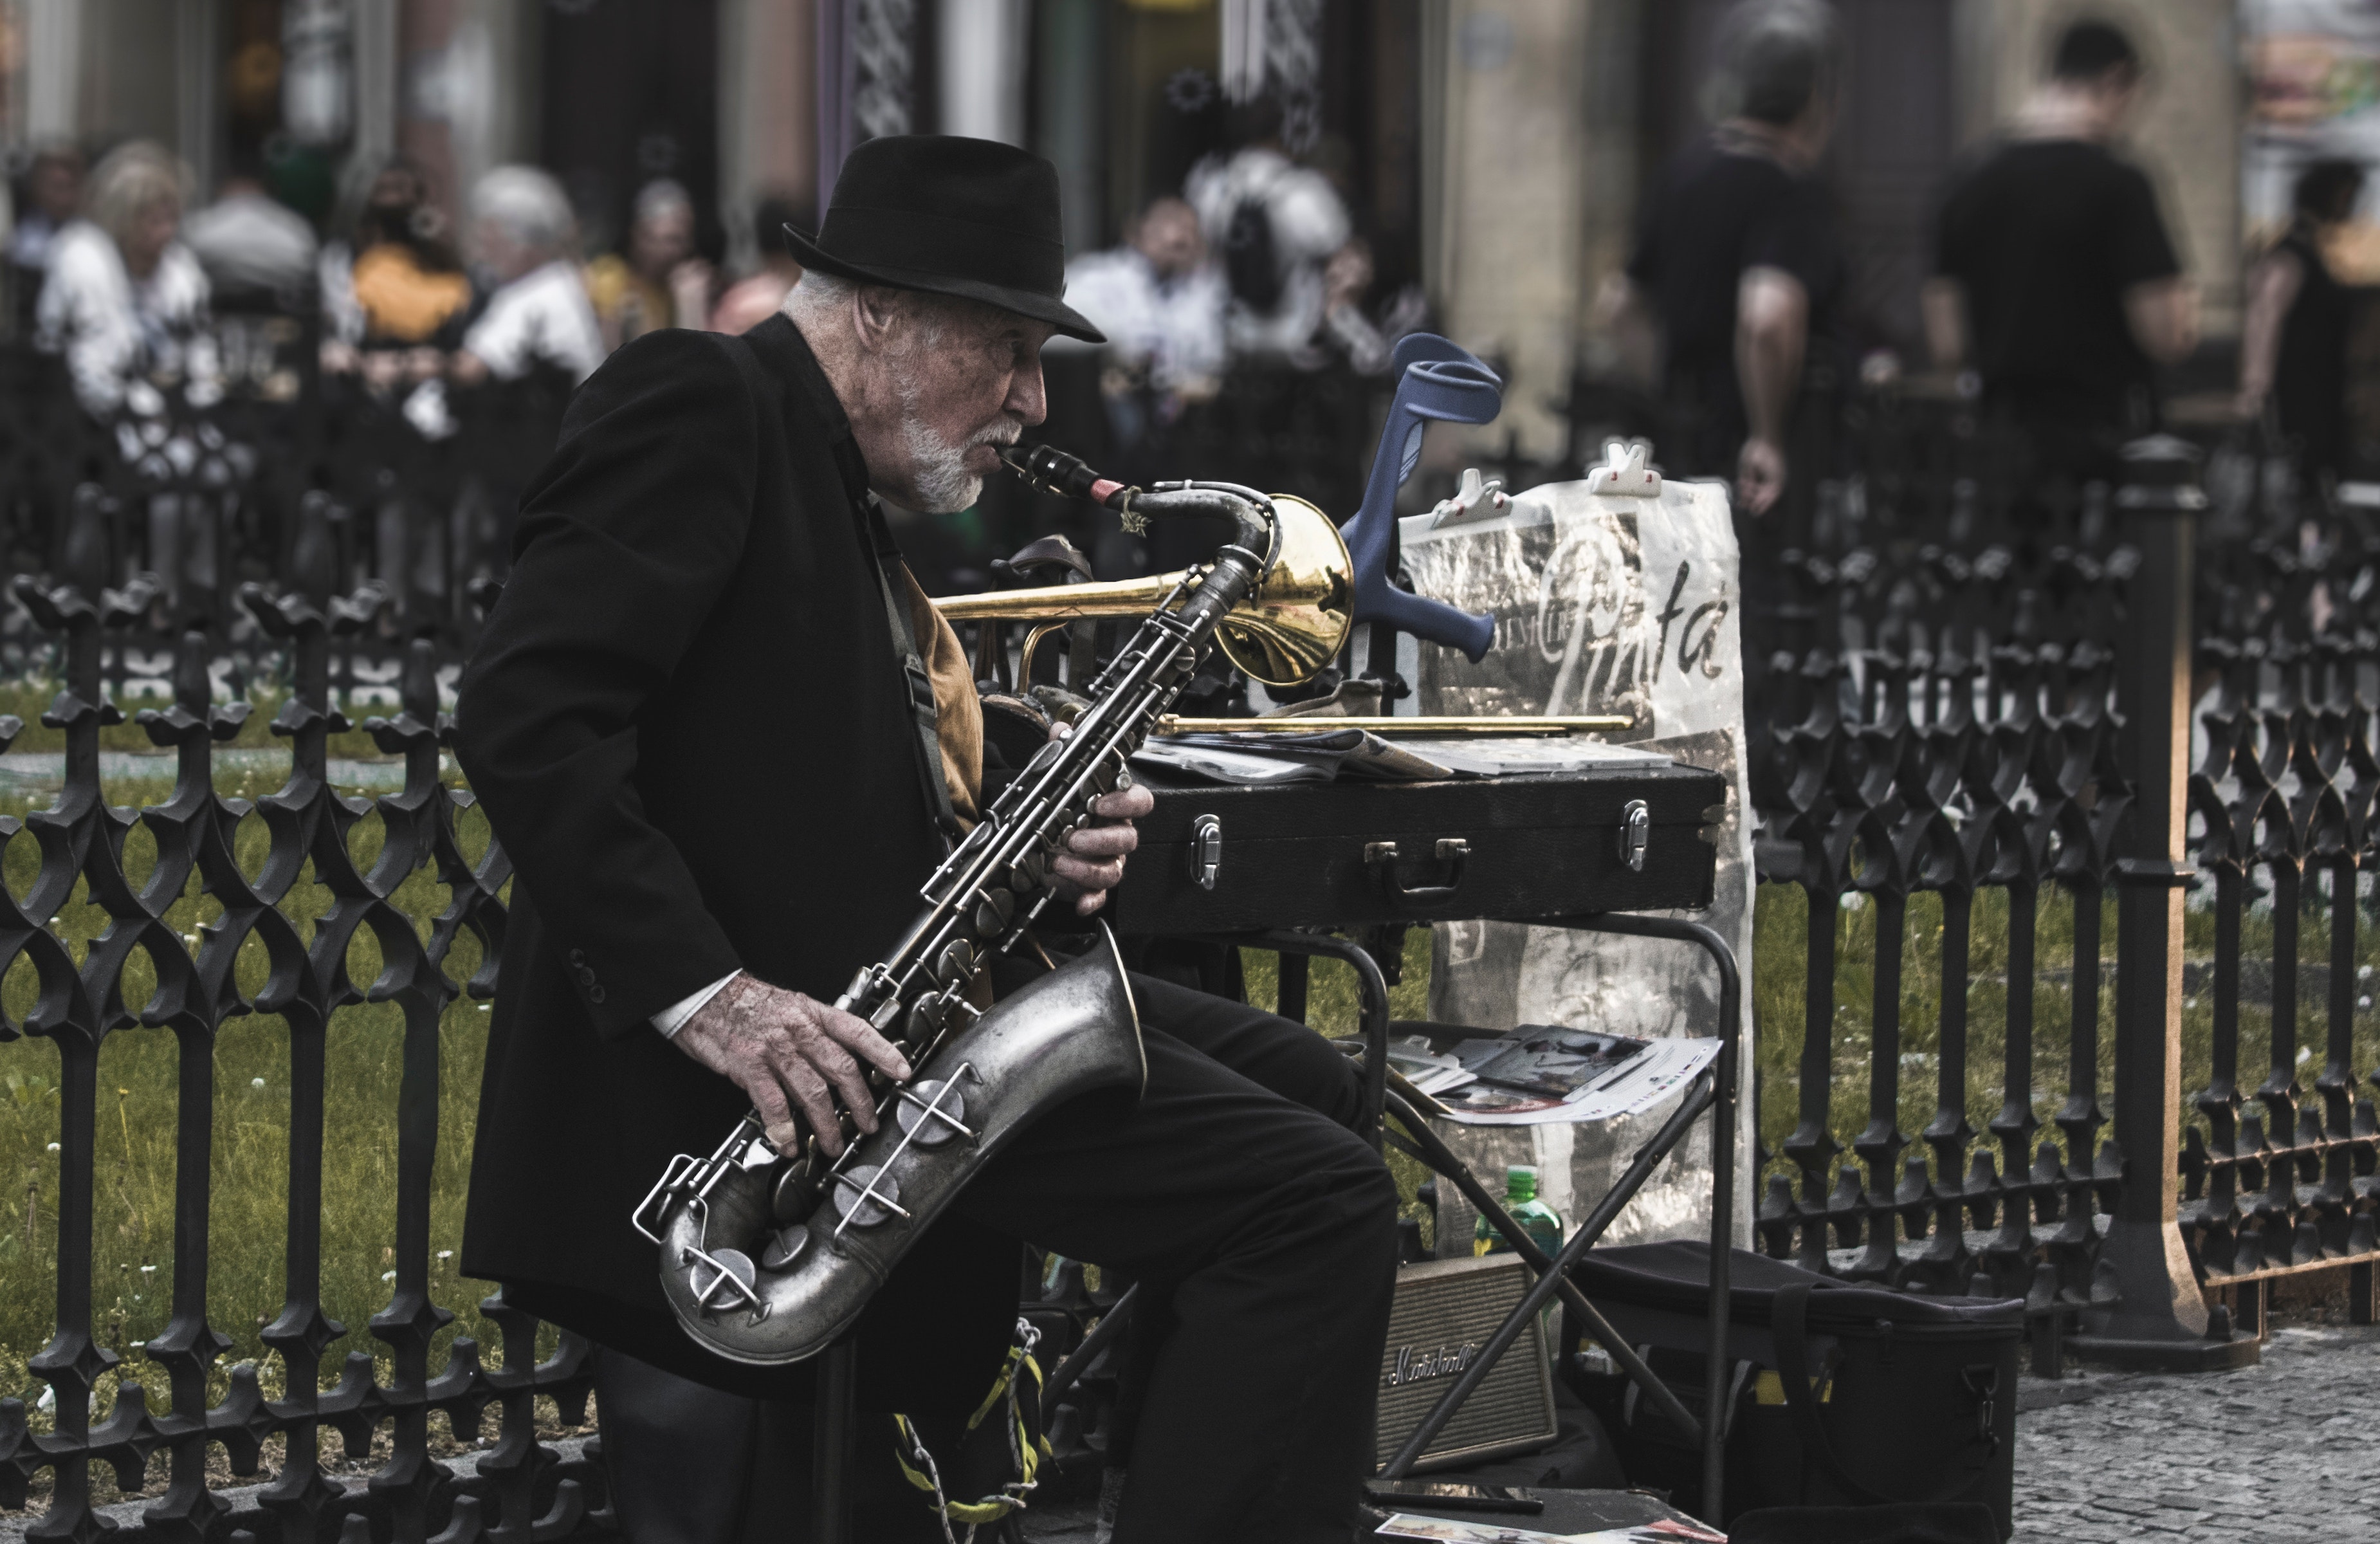
street performance, musician, musical instrument, music, saxophonist, street, brass instrument, urban area, saxophone, infrastructure, baritone saxophone, euphonium, street artist, city, road, jazz, metropolis, performance, woodwind instrument